History of the United States (1917–1945)

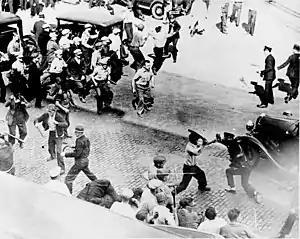
Workers and police battle in Minneapolis in June 1934

However, rural America contained many isolated farmers scratching out a subsistence income. The new deal set up programs such as the Resettlement Administration and the Farm Security Administration to help them, but was very reluctant to help them buy farms.